Breeches buoy

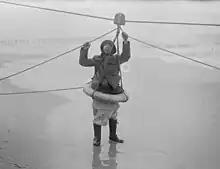
Breeches buoy during the rescue of the on January 2, 1919

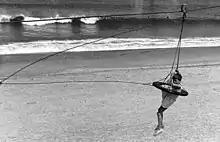
A child riding a breeches buoy

A breeches buoy is a rope-based rescue device used to extract people from wrecked vessels, or to transfer people from one place to another in situations of danger. The device resembles a round emergency personal flotation device with a leg harness attached. It is similar to a zip line. The breeches buoy may be deployed from shore to ship, ship to ship, or ship to shore using a Manby mortar, rocket, kite system, or a Lyle gun, and allows evacuation of one person at a time. A line is attached to the ship, and the person being rescued is pulled to shore in the breeches buoy.